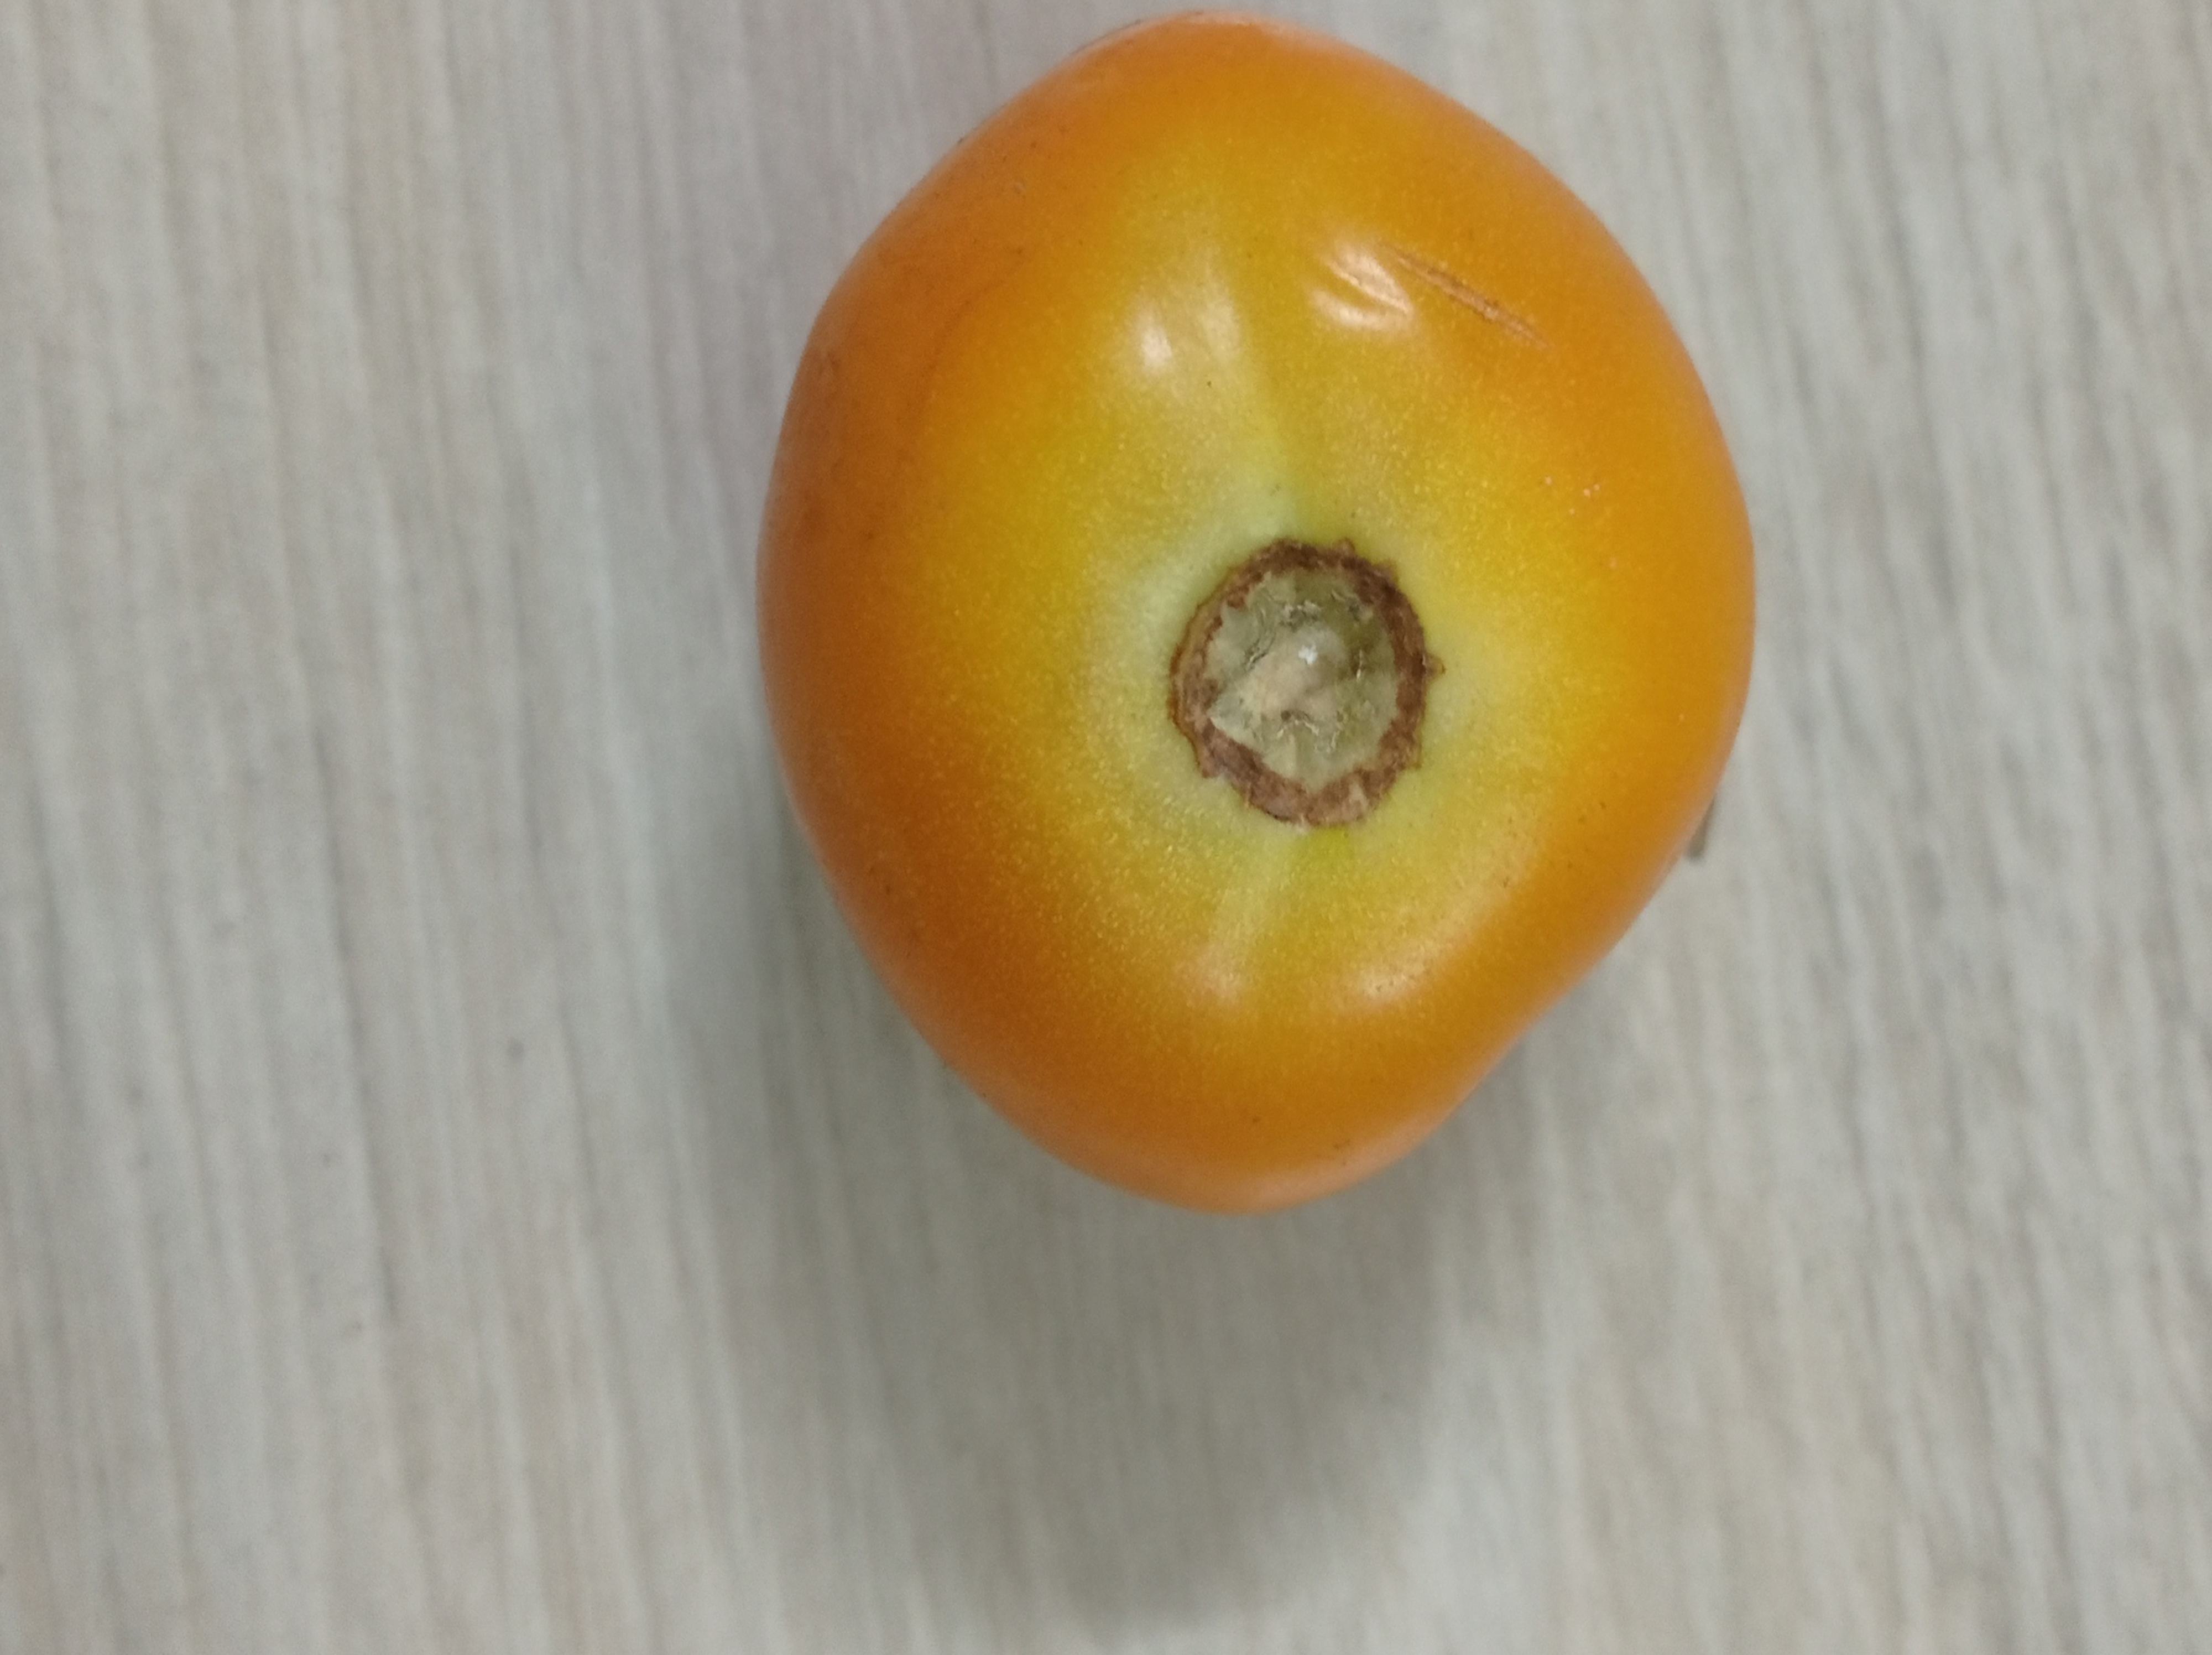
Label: Fresh